Poles in China

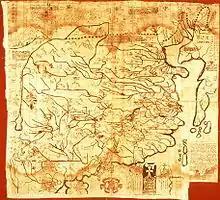
17th-century map of China by Polish Jesuit Michał Boym, the first such accurate map of China in Europe's history

In the mid-17th century, notable Polish Jesuit missionaries Michał Boym and Jan Mikołaj Smogulecki arrived to China. Boym significantly expanded the knowledge of China in Europe with his works, among which were the pioneering botany book "Flora Sinensis" and detailed maps of China. He also introduced Chinese medicine in Europe, including the analysis of the pulse. Smogulecki taught European mathematics and astronomy in China, and introduced logarithms to China. Both Boym and Smogulecki had contacts with the Imperial Court of China.